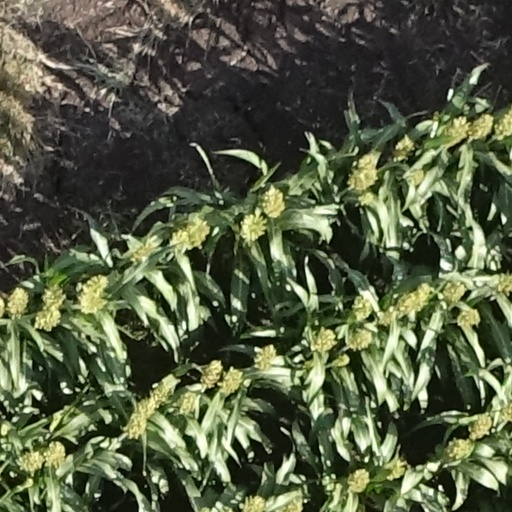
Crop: sorghum